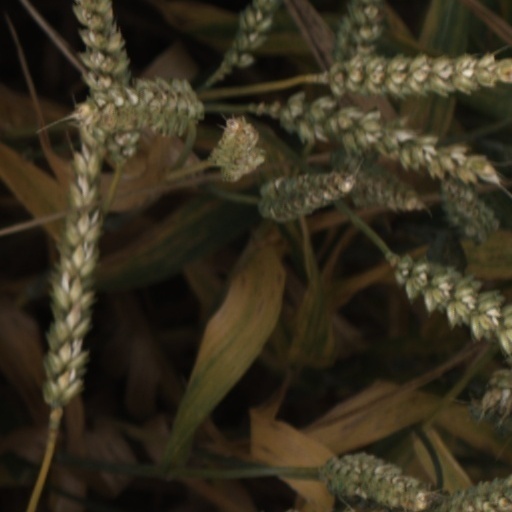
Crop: wheat